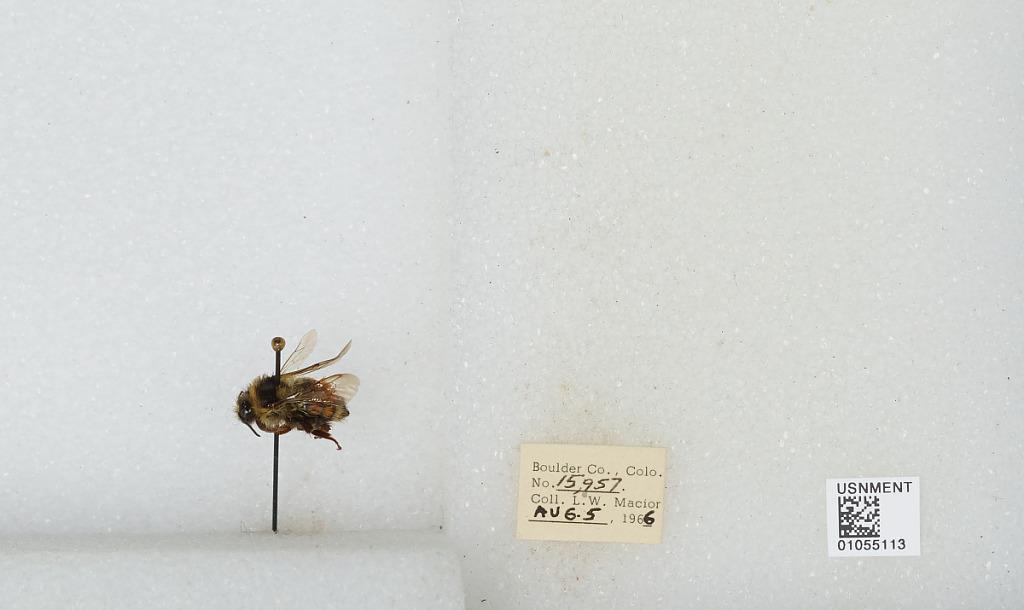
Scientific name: Bombus (Pyrobombus) bifarius Cresson
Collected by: L. Macior
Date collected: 1966-8-5
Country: United States
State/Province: Colorado
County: Boulder
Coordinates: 40.0017, -105.308